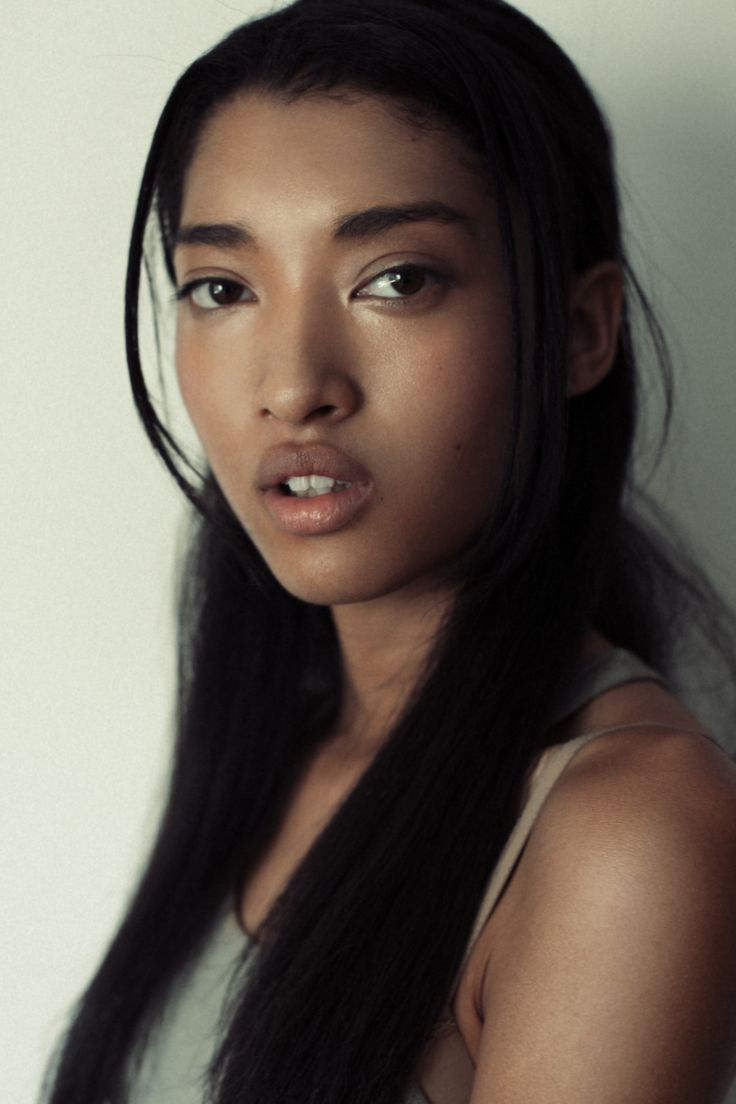
Label: Colored